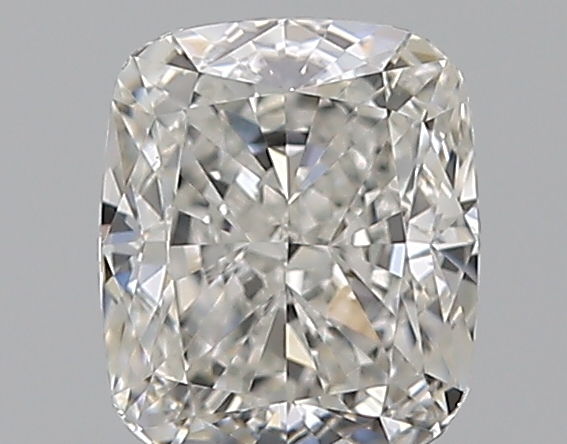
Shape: cushion
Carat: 0.7
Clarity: VVS2
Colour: F
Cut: EX
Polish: EX
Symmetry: VG
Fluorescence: F
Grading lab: GIA
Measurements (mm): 5.41 x 4.55 x 3.17